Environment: real
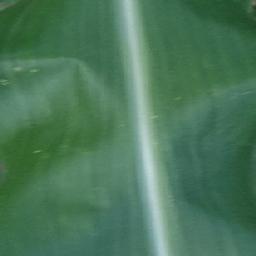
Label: healthy